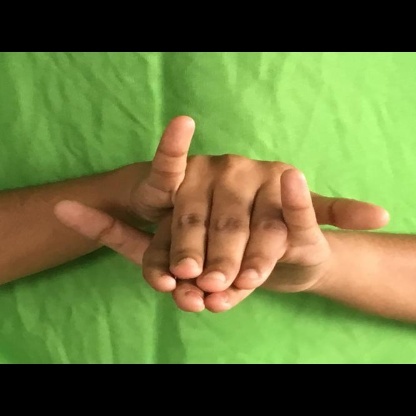
Mudra: Varaha